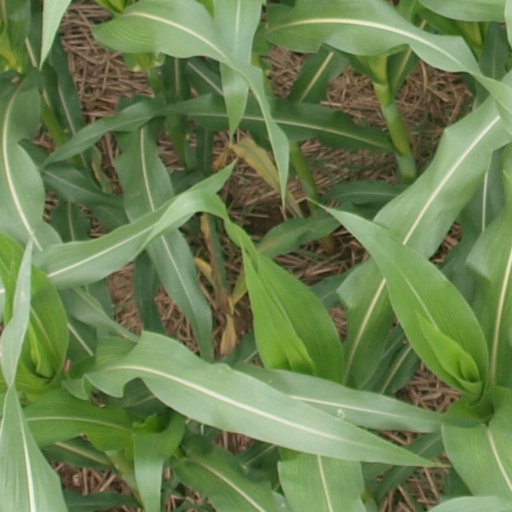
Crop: maize; corn